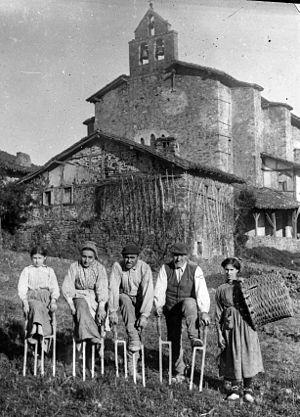
La maison basque ou ferme basque, désigne, dans le sens architectural courant, le type de construction domestique propre au Pays basque, mais surtout, dans une acception plus spécifique à l'anthropologie historique, le principe d'organisation de la vie sociale traditionnelle du Pays basque, unité de base et pierre angulaire de la société. Ce n'est pas seulement un lieu d'habitation, mais également une unité politique, économique, relationnelle et sociale, religieuse et symbolique. C'est la maison qui donne son nom et son statut social à l'individu. Selon les lois des Basques, ou Fors, la maison était généralement transmise, ainsi que toutes ses dépendances, à un seul des enfants, l'aîné de la famille en Iparralde, voire à l'aînée en Labourd, a l’enfant désigné par les parents en Hegoalde.